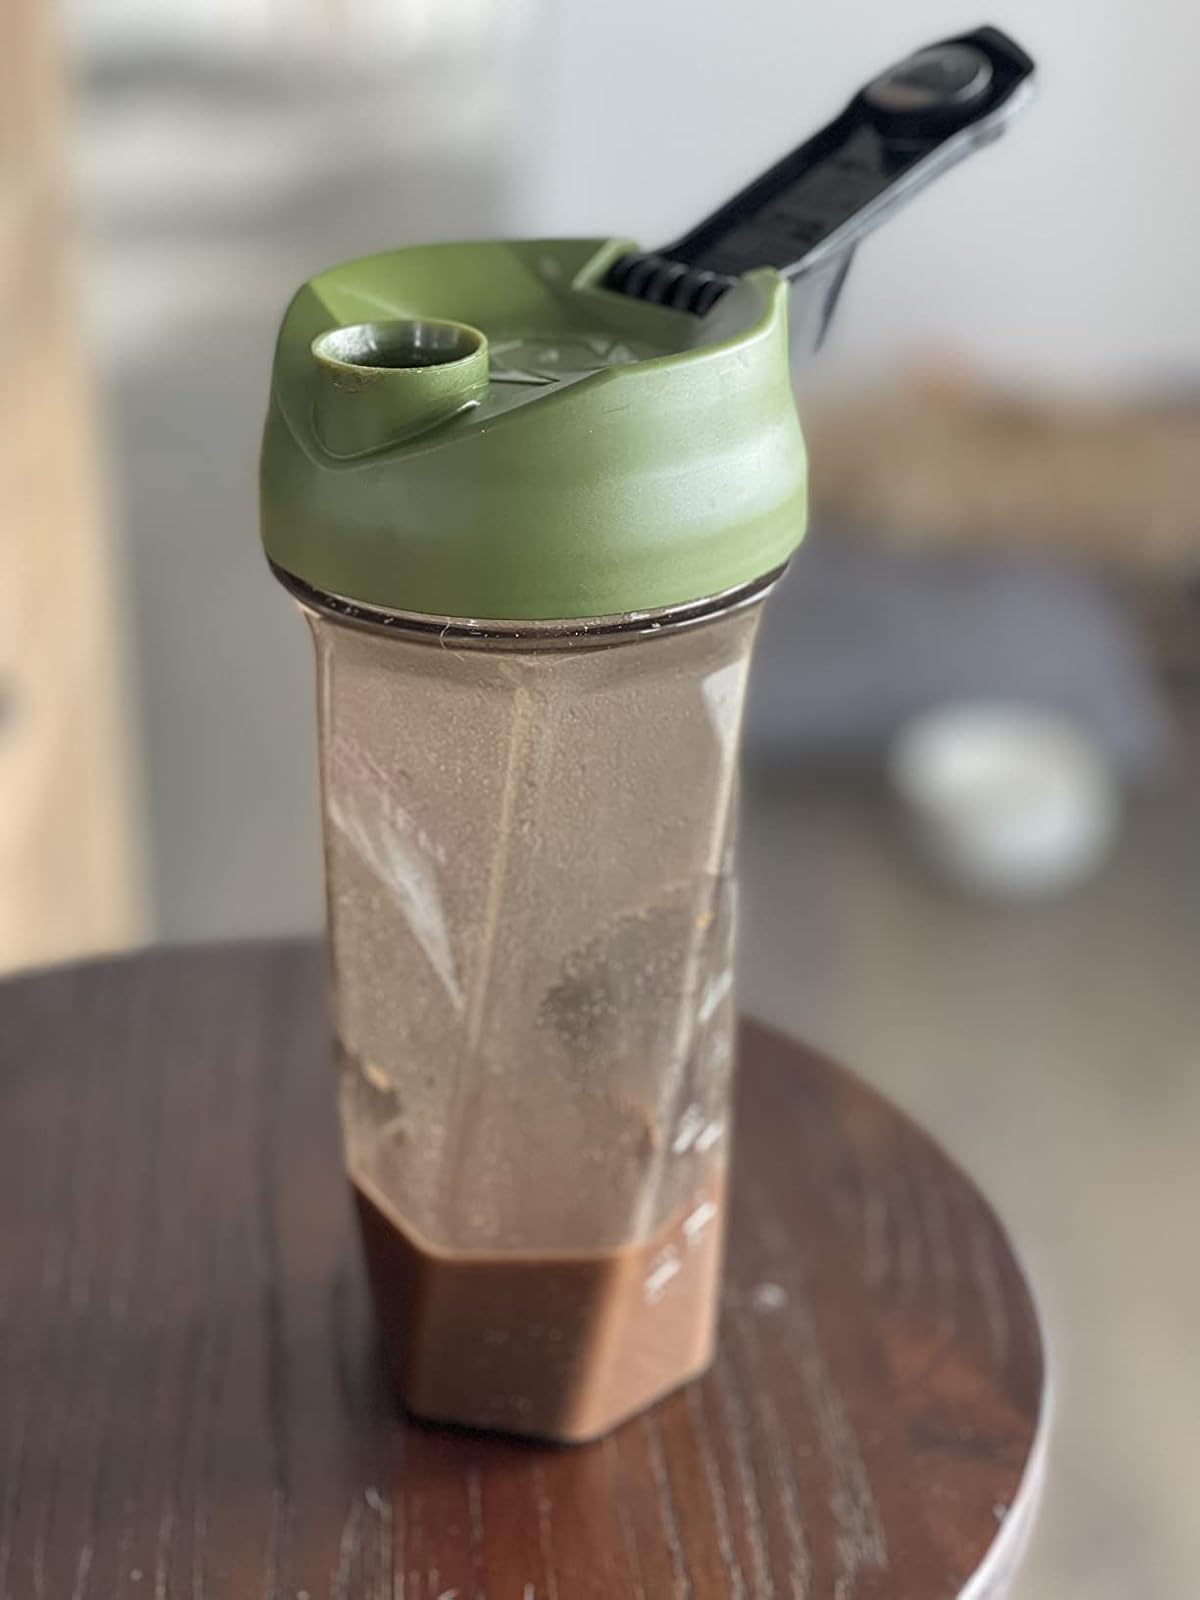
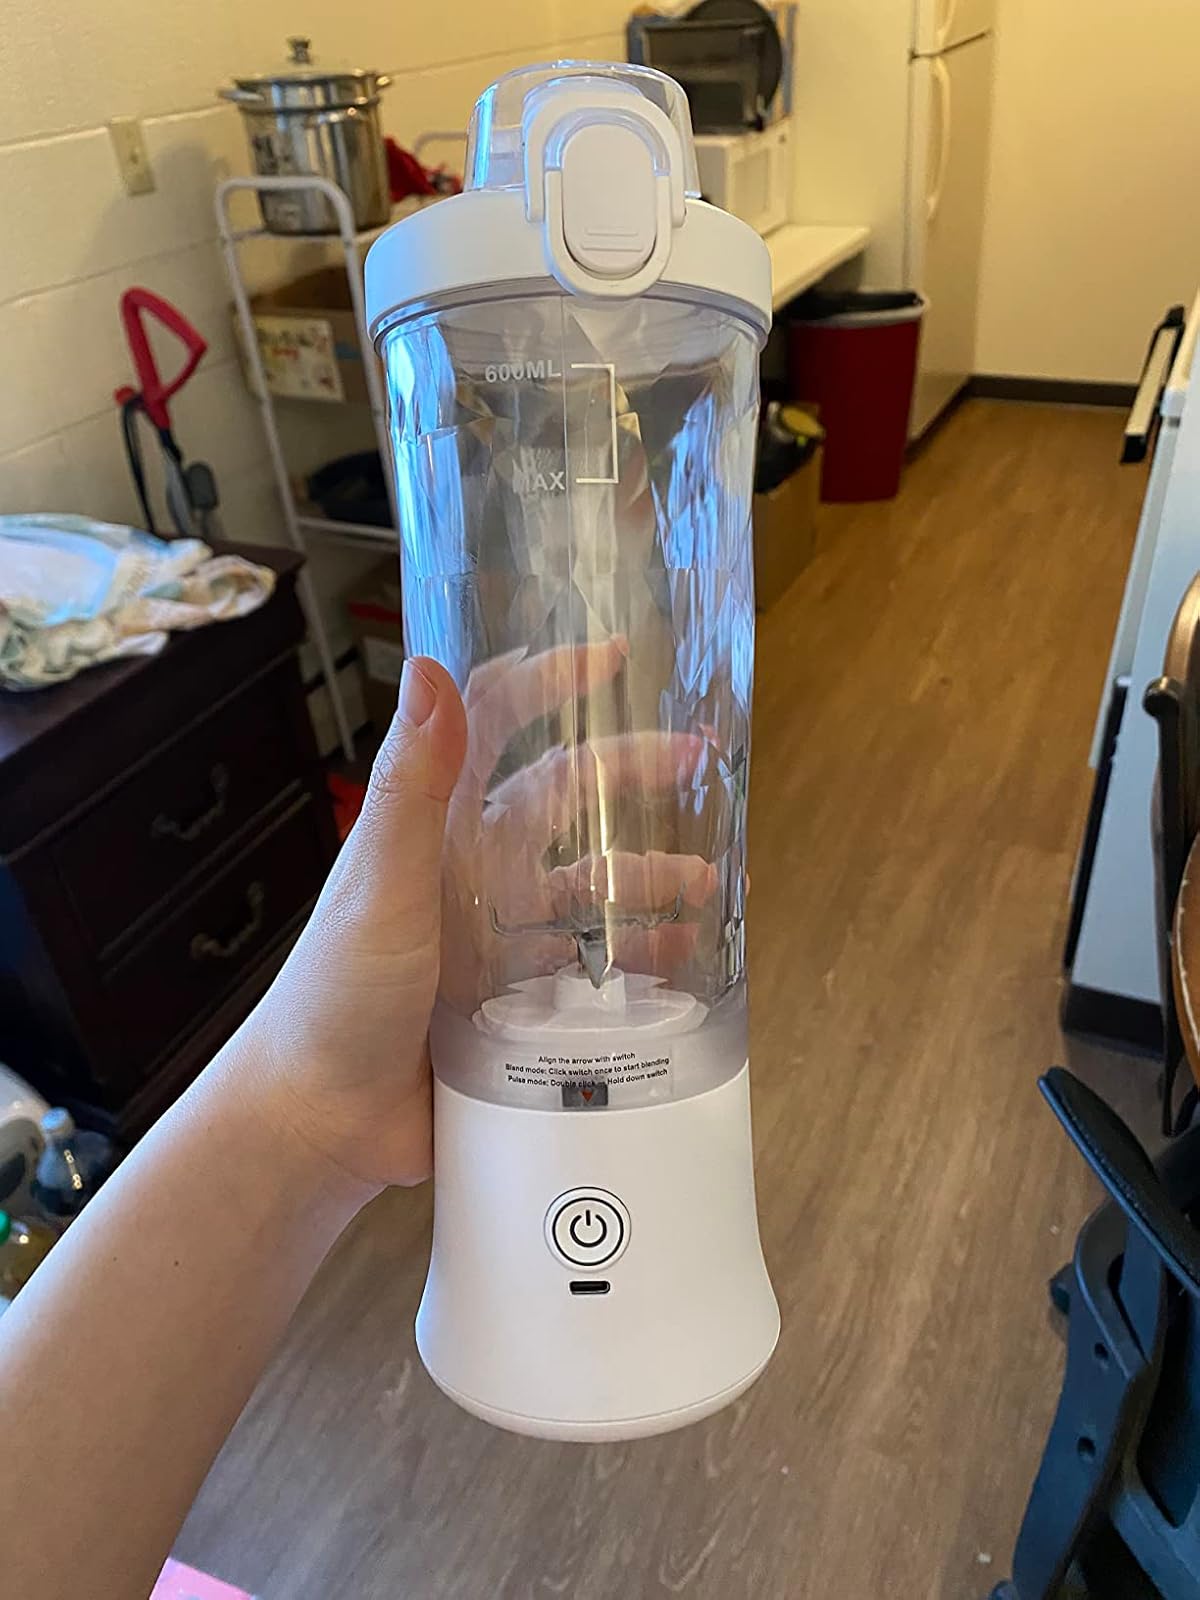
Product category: items_blender
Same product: no